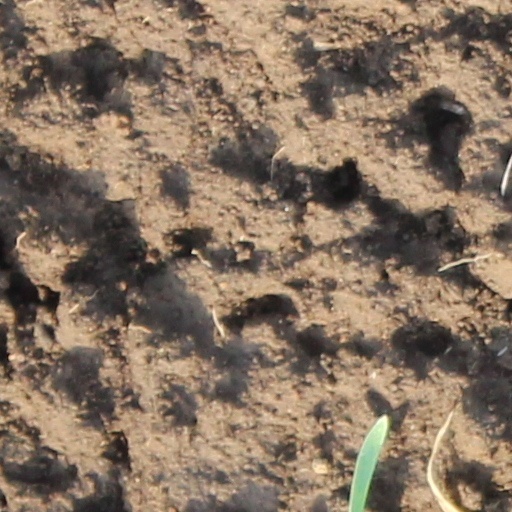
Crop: wheat